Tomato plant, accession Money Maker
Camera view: horizontal (90 deg, fisheye); turntable rotation: 150 degrees
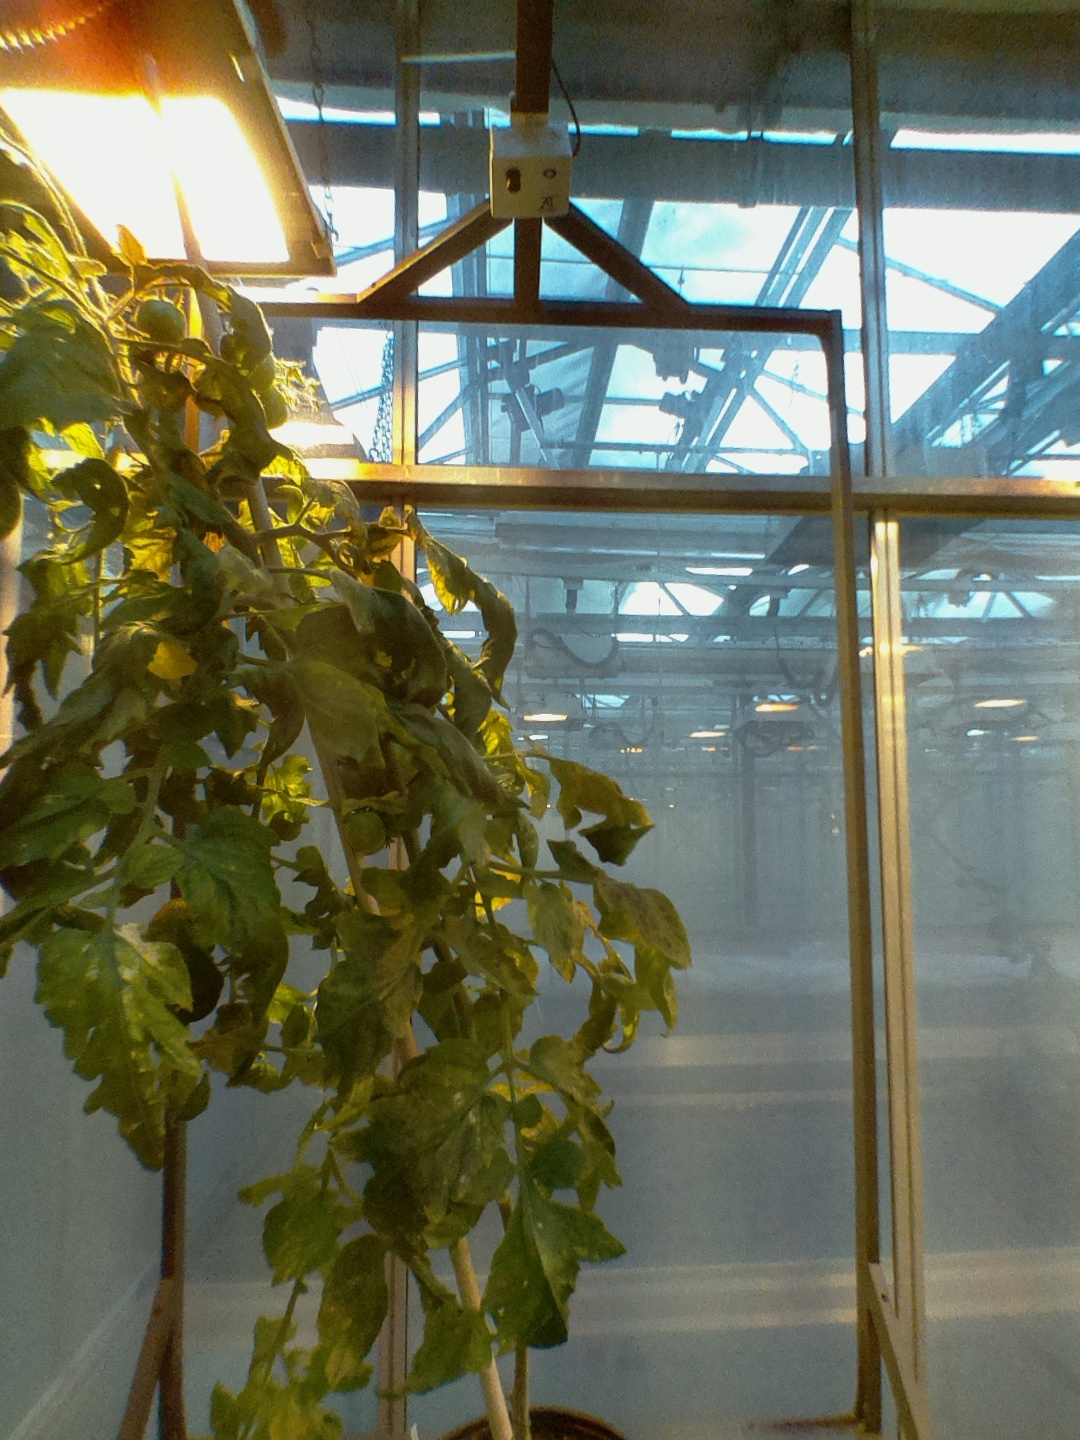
BBCH growth stage 77: 70%-80% of final fruit size